John Jones (racing driver)

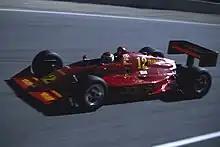
Jones' 1991 Champ Car

John Bradley Jones (born October 19, 1965 in Thunder Bay, Ontario) is a Canadian former driver in the CART Championship Car series. He raced in the 1988, 1989, 1991, and 1992 seasons with 41 career starts, including the 1989 Indianapolis 500. He finished in the top ten 11 times, including four in 7th position in 1988, when he finished the season in 11th position and was named Rookie of the Year.